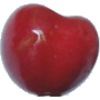
Label: Cherry 2